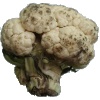
Label: cauliflower